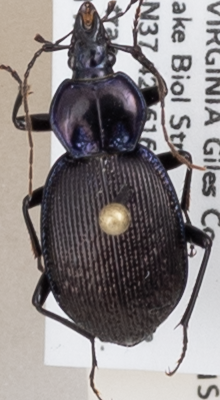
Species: Sphaeroderus stenostomus lecontei
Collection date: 2018-04-24
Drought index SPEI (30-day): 0.886
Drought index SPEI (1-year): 0.63
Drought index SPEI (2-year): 0.51